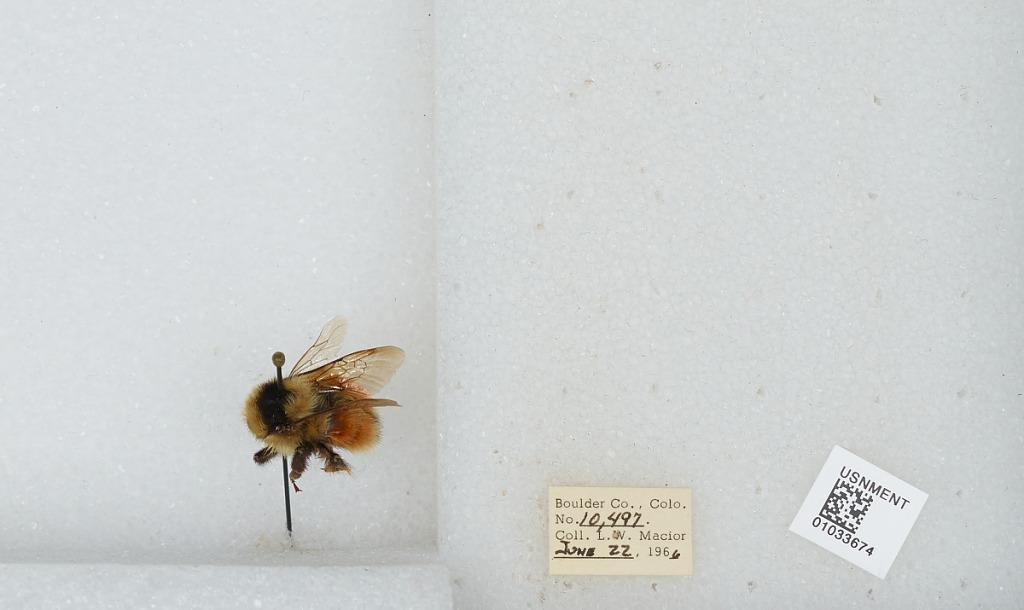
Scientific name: Bombus (Pyrobombus) sylvicola Kirby
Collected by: L. Macior
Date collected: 1966-6-22
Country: United States
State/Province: Colorado
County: Boulder
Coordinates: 40.015, -105.27